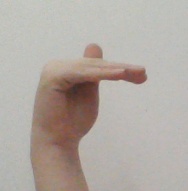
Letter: khaa